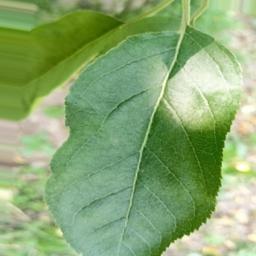
Label: Healthy